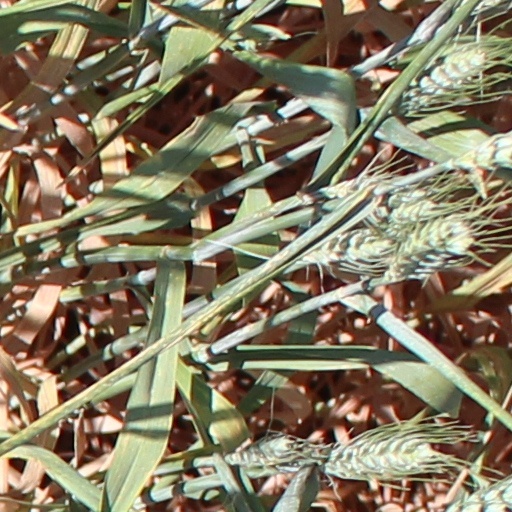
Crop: wheat